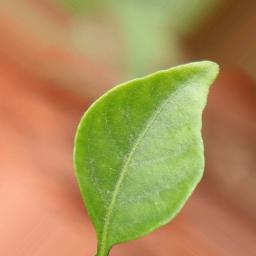
Label: healthy